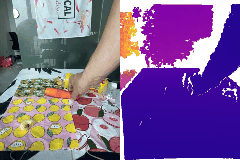
Label: carrot